St. Mary's Academy (Davenport, Iowa)

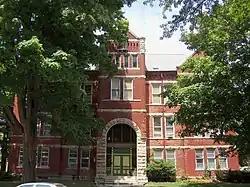

St. Mary's Academy is a historic building located in a residential area of the West End of Davenport, Iowa, United States. It was listed on the National Register of Historic Places in 1984. The building was built as a school building for St. Mary's Catholic Church, which is listed separately on the National Register.